Charmhaven, New South Wales

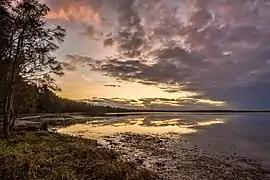
Sunrise over Budgewoi Lake from Charmhaven Reserve

Charmhaven is a suburb of the Central Coast region of New South Wales, Australia. It is part of the local government area.